Henry Edward Shortt

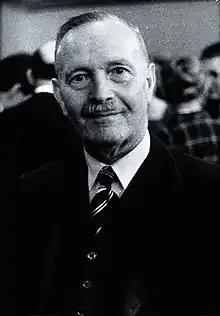
Henry Edward Shortt

Henry Edward Shortt CIE (15 April 1887 – 9 November 1987) was an Indian-born British protozoologist.